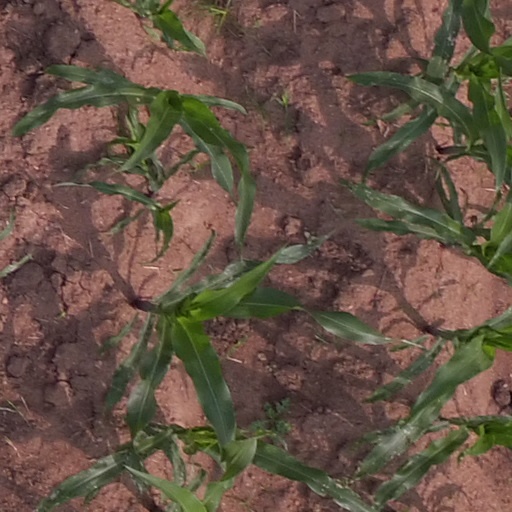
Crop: maize; corn